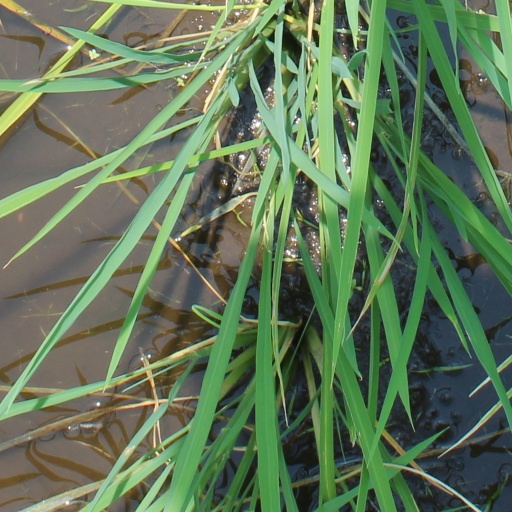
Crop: rice